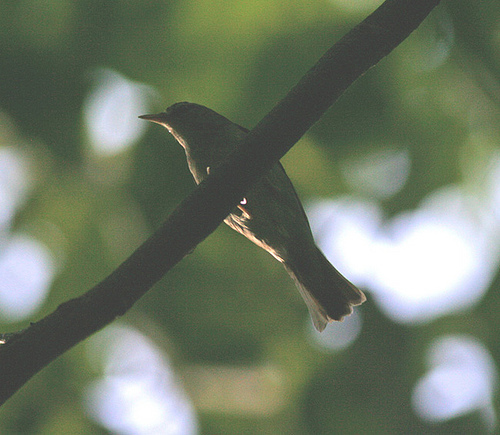
green bird green body, green abdomen and black tail green headsmall black bird with very sharp pointy beak and peach tarsus.
small brown bird with medium length tail and tiny curved bill.
this bird is completely brown with a short pointy bill.
bird with brown beak that is sharp and pointed, and gray throat, breast, belly, abdomen, inner and outer rectrices
this bird has wings that are grey and has a orange bill
this bird is brown in color, with a brown beak.
a small bird with a green belly and long, pointed beak.
this bird has wings that are black and has a thin bill
this bird has wings that are black and has a long bill
Species: Swainson Warbler